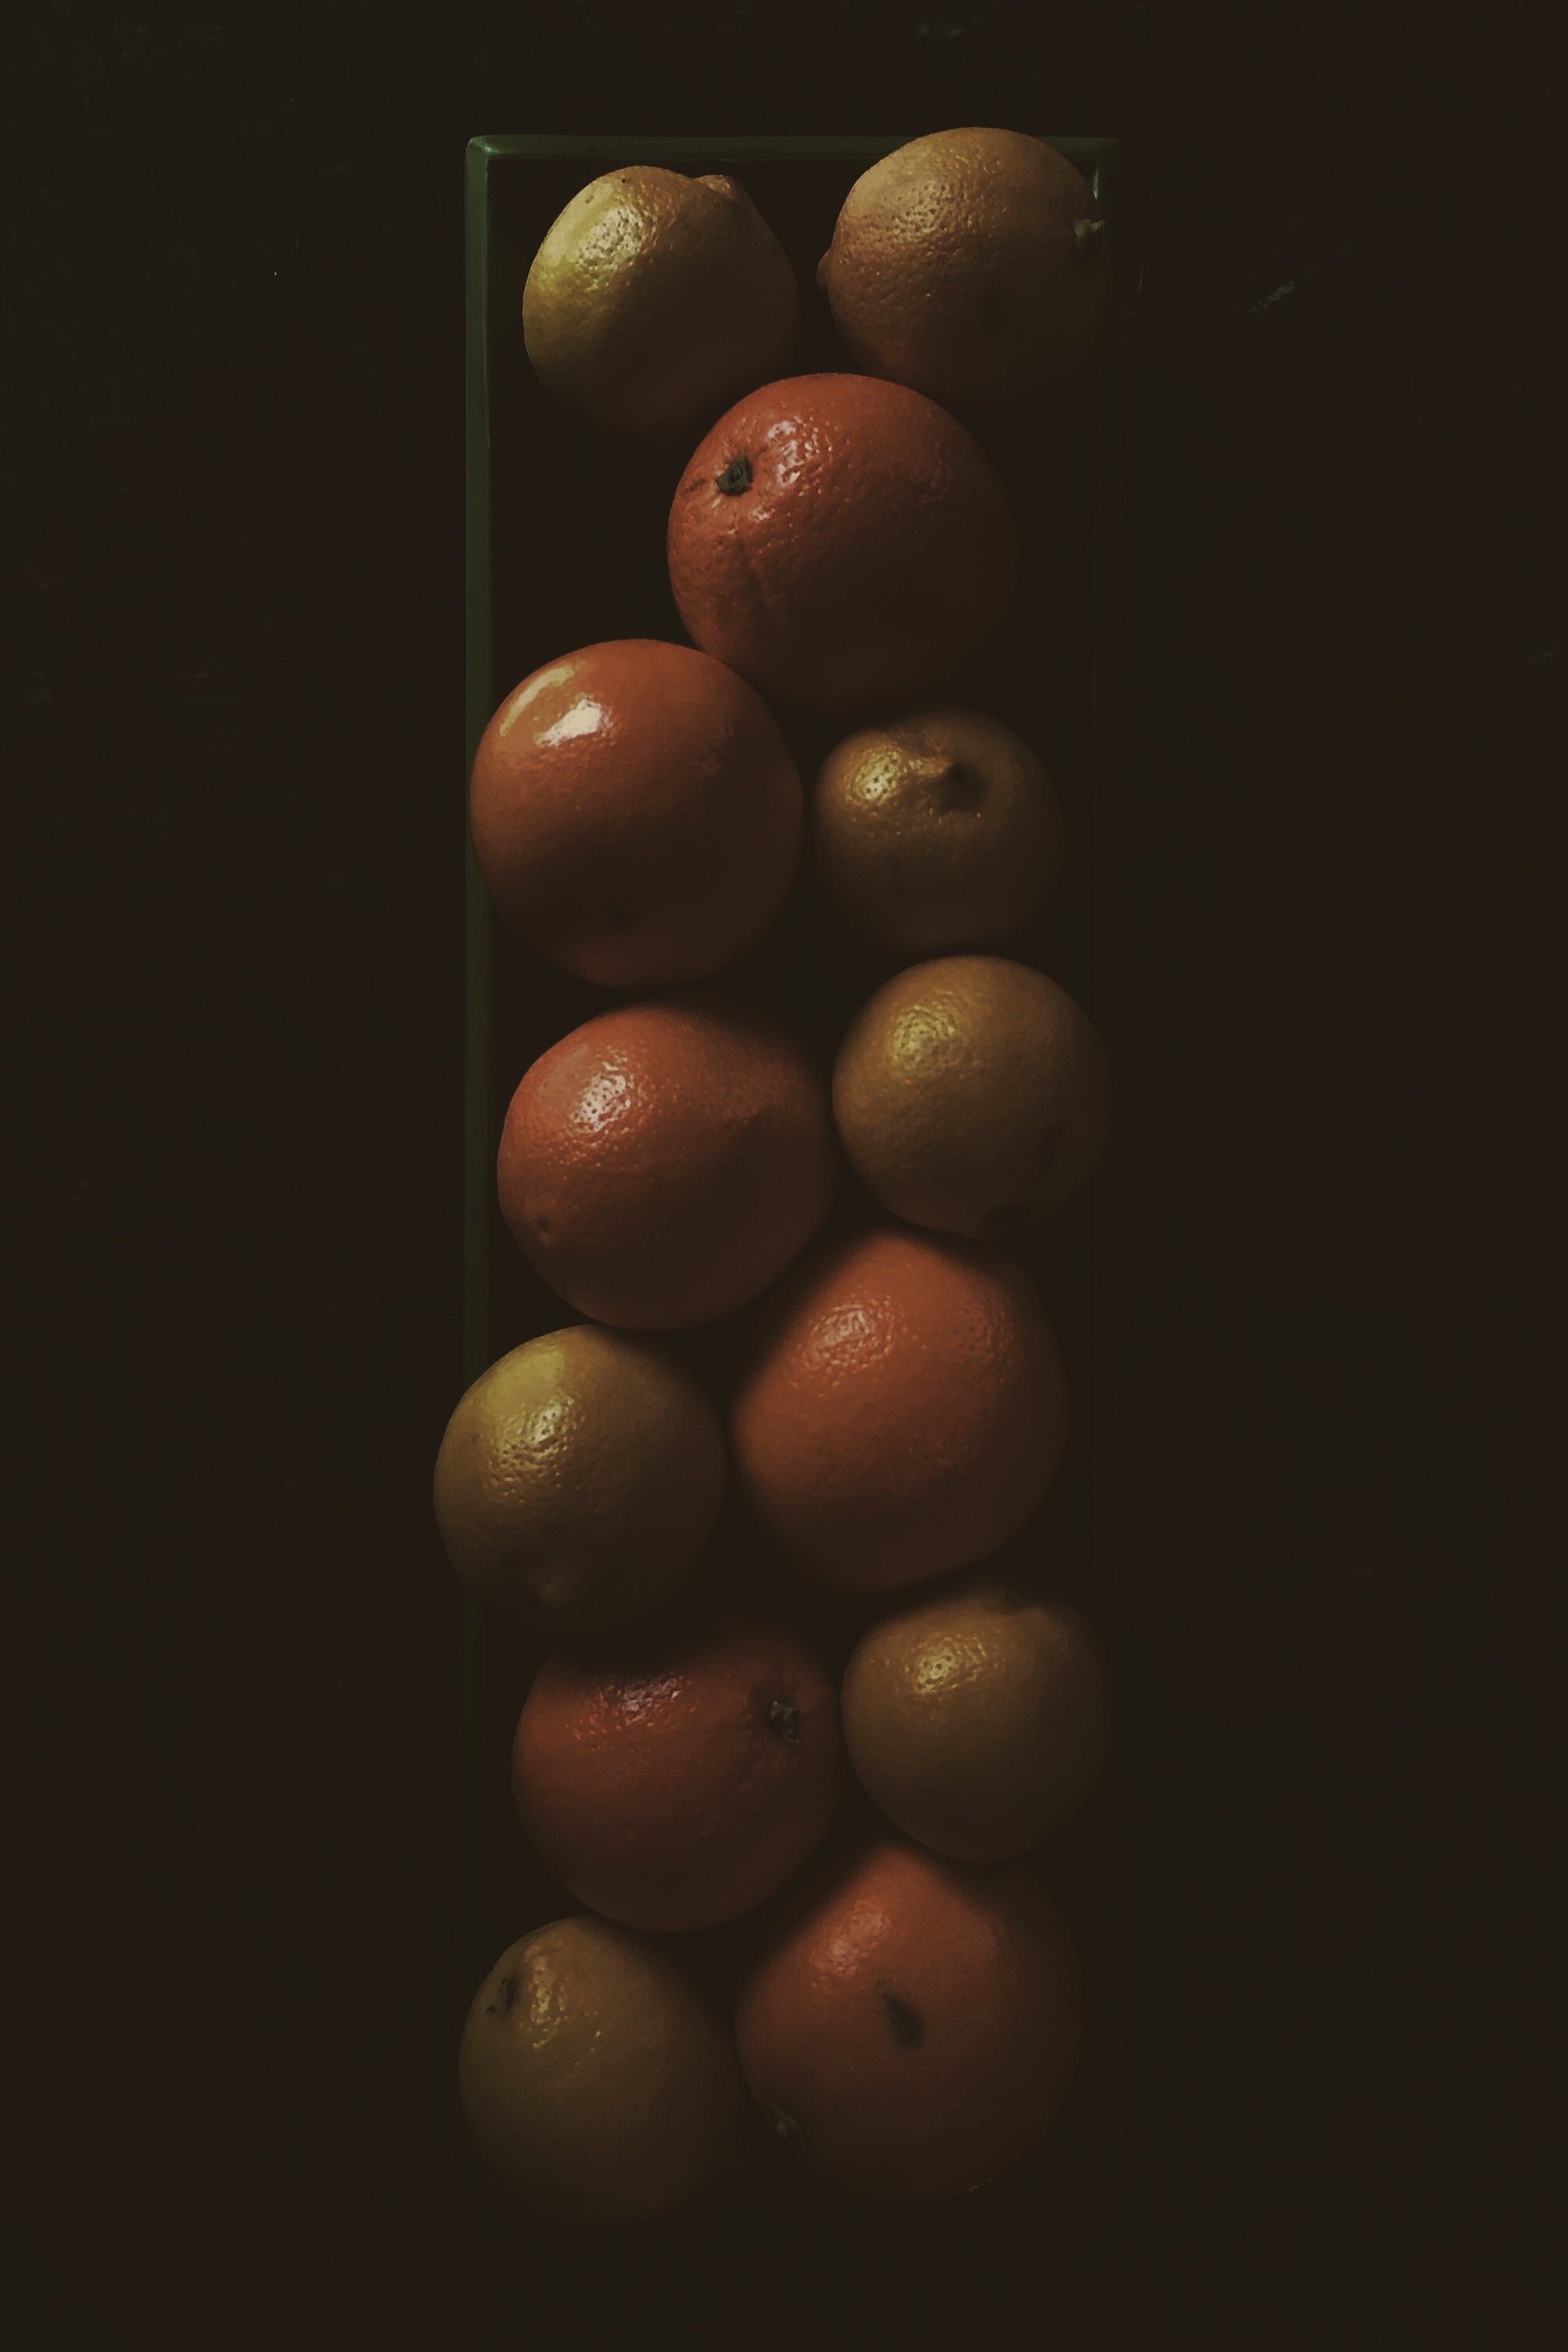
light, plant, photography, fruit, flower, glass, decoration, pile, food, green, produce, color, frame, fresh, darkness, artwork, arrangement, close up, vitamin, nutrition, stacked, picture, oranges, citrus, lemons, macro photography, still life photography